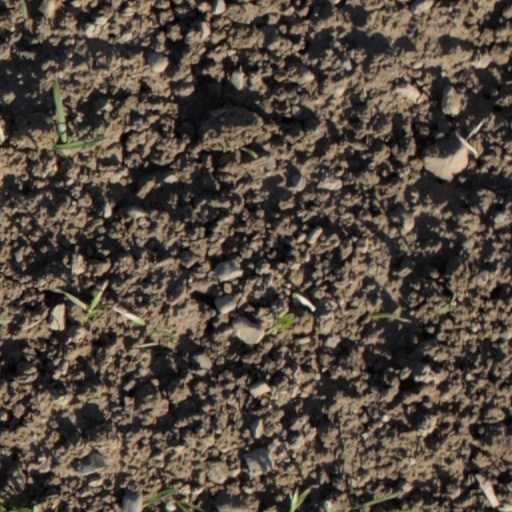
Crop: wheat